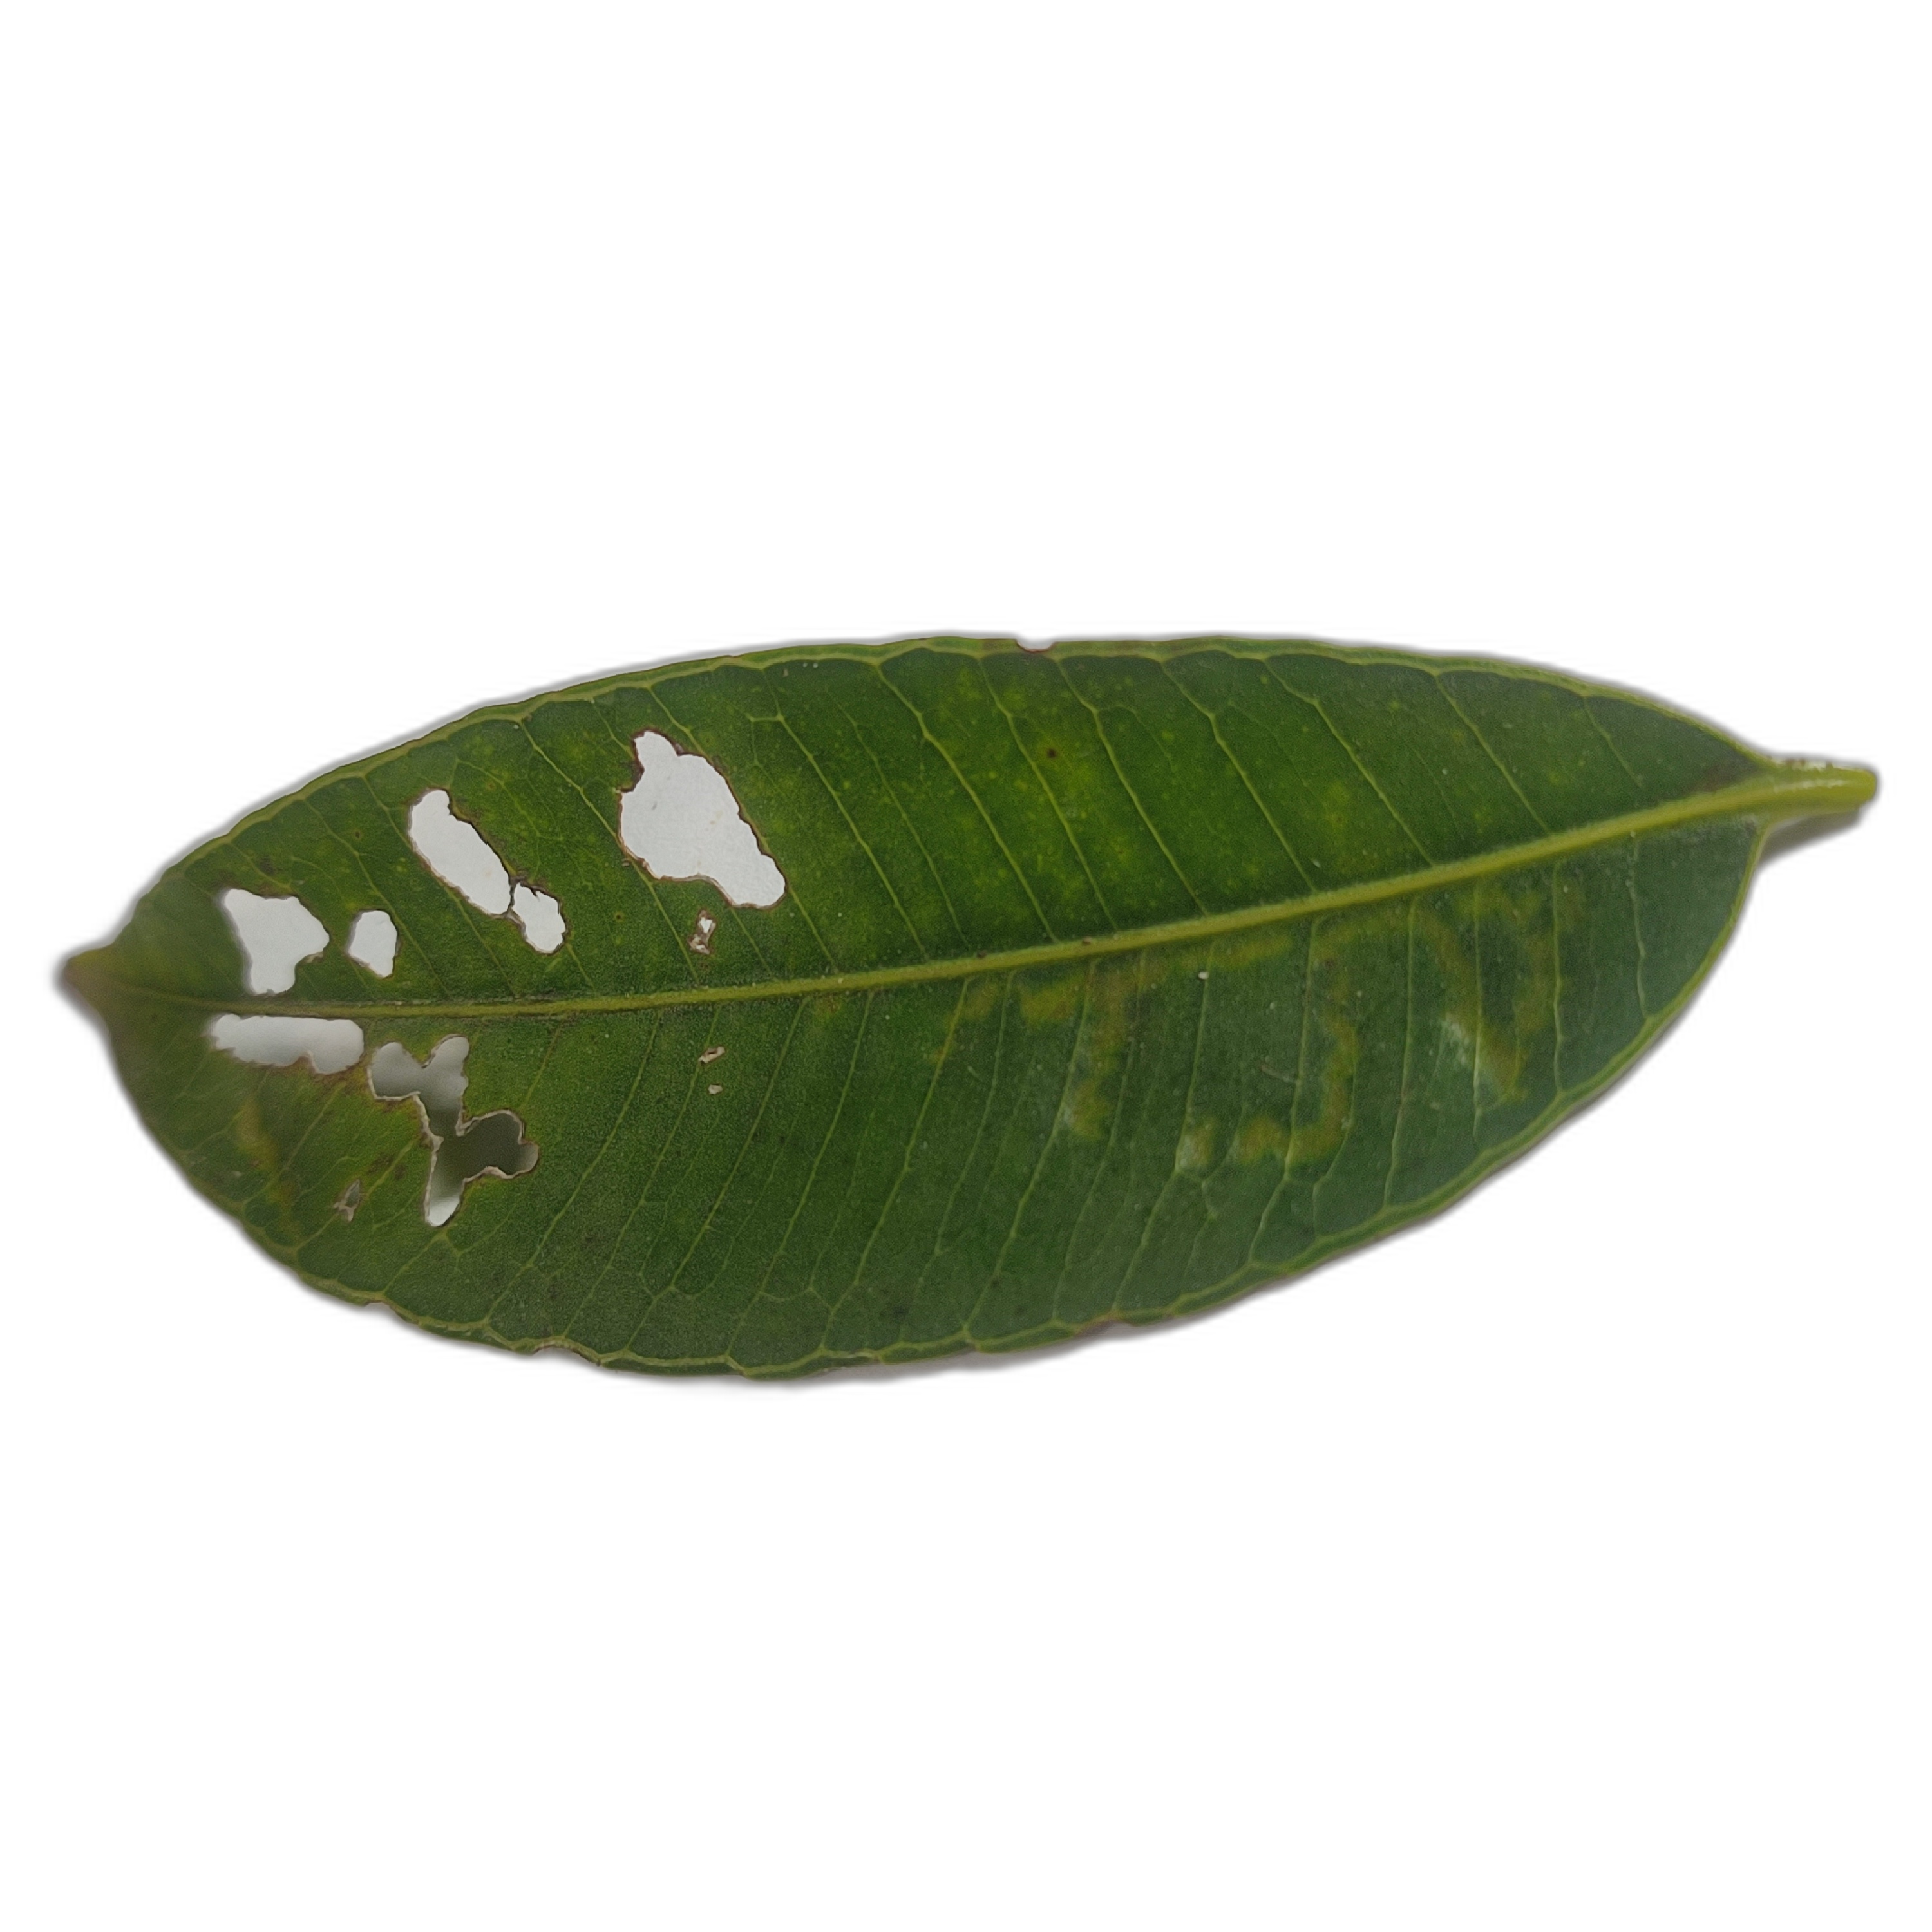
Label: not_healthy